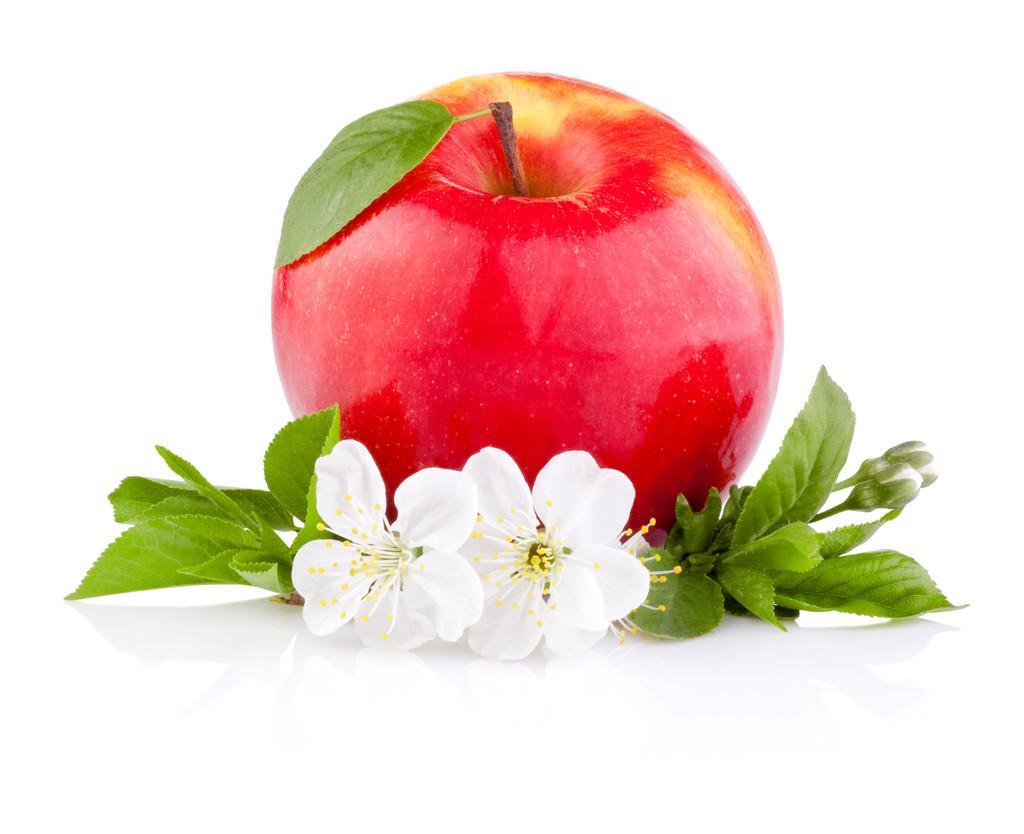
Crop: apple
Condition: healthy